Josh Norman

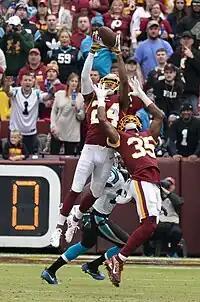
Norman making an interception against the Panthers in 2018

In the Week 2 game against the Los Angeles Rams, Norman forced a fumble off of running back Todd Gurley. The fumble set up the Redskins' offense on an eventual field goal scoring drive in the 27–20 victory. During a Week 4 game against the Kansas City Chiefs, Norman suffered injuries to his lung lining and a fractured rib after tackling wide receiver Chris Conley in the second quarter. Norman did not return to the game, and was ruled out for a few weeks following further examination after the game.